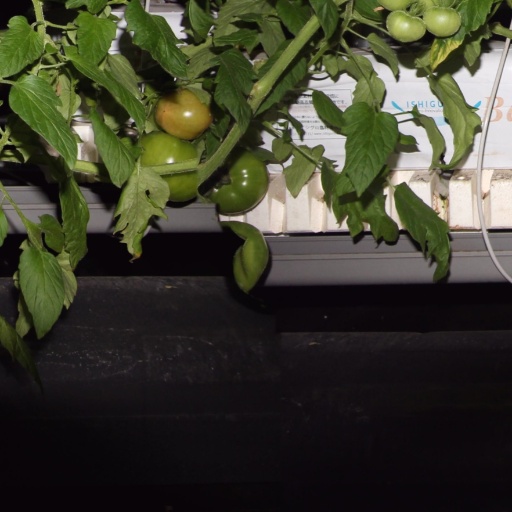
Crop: tomato